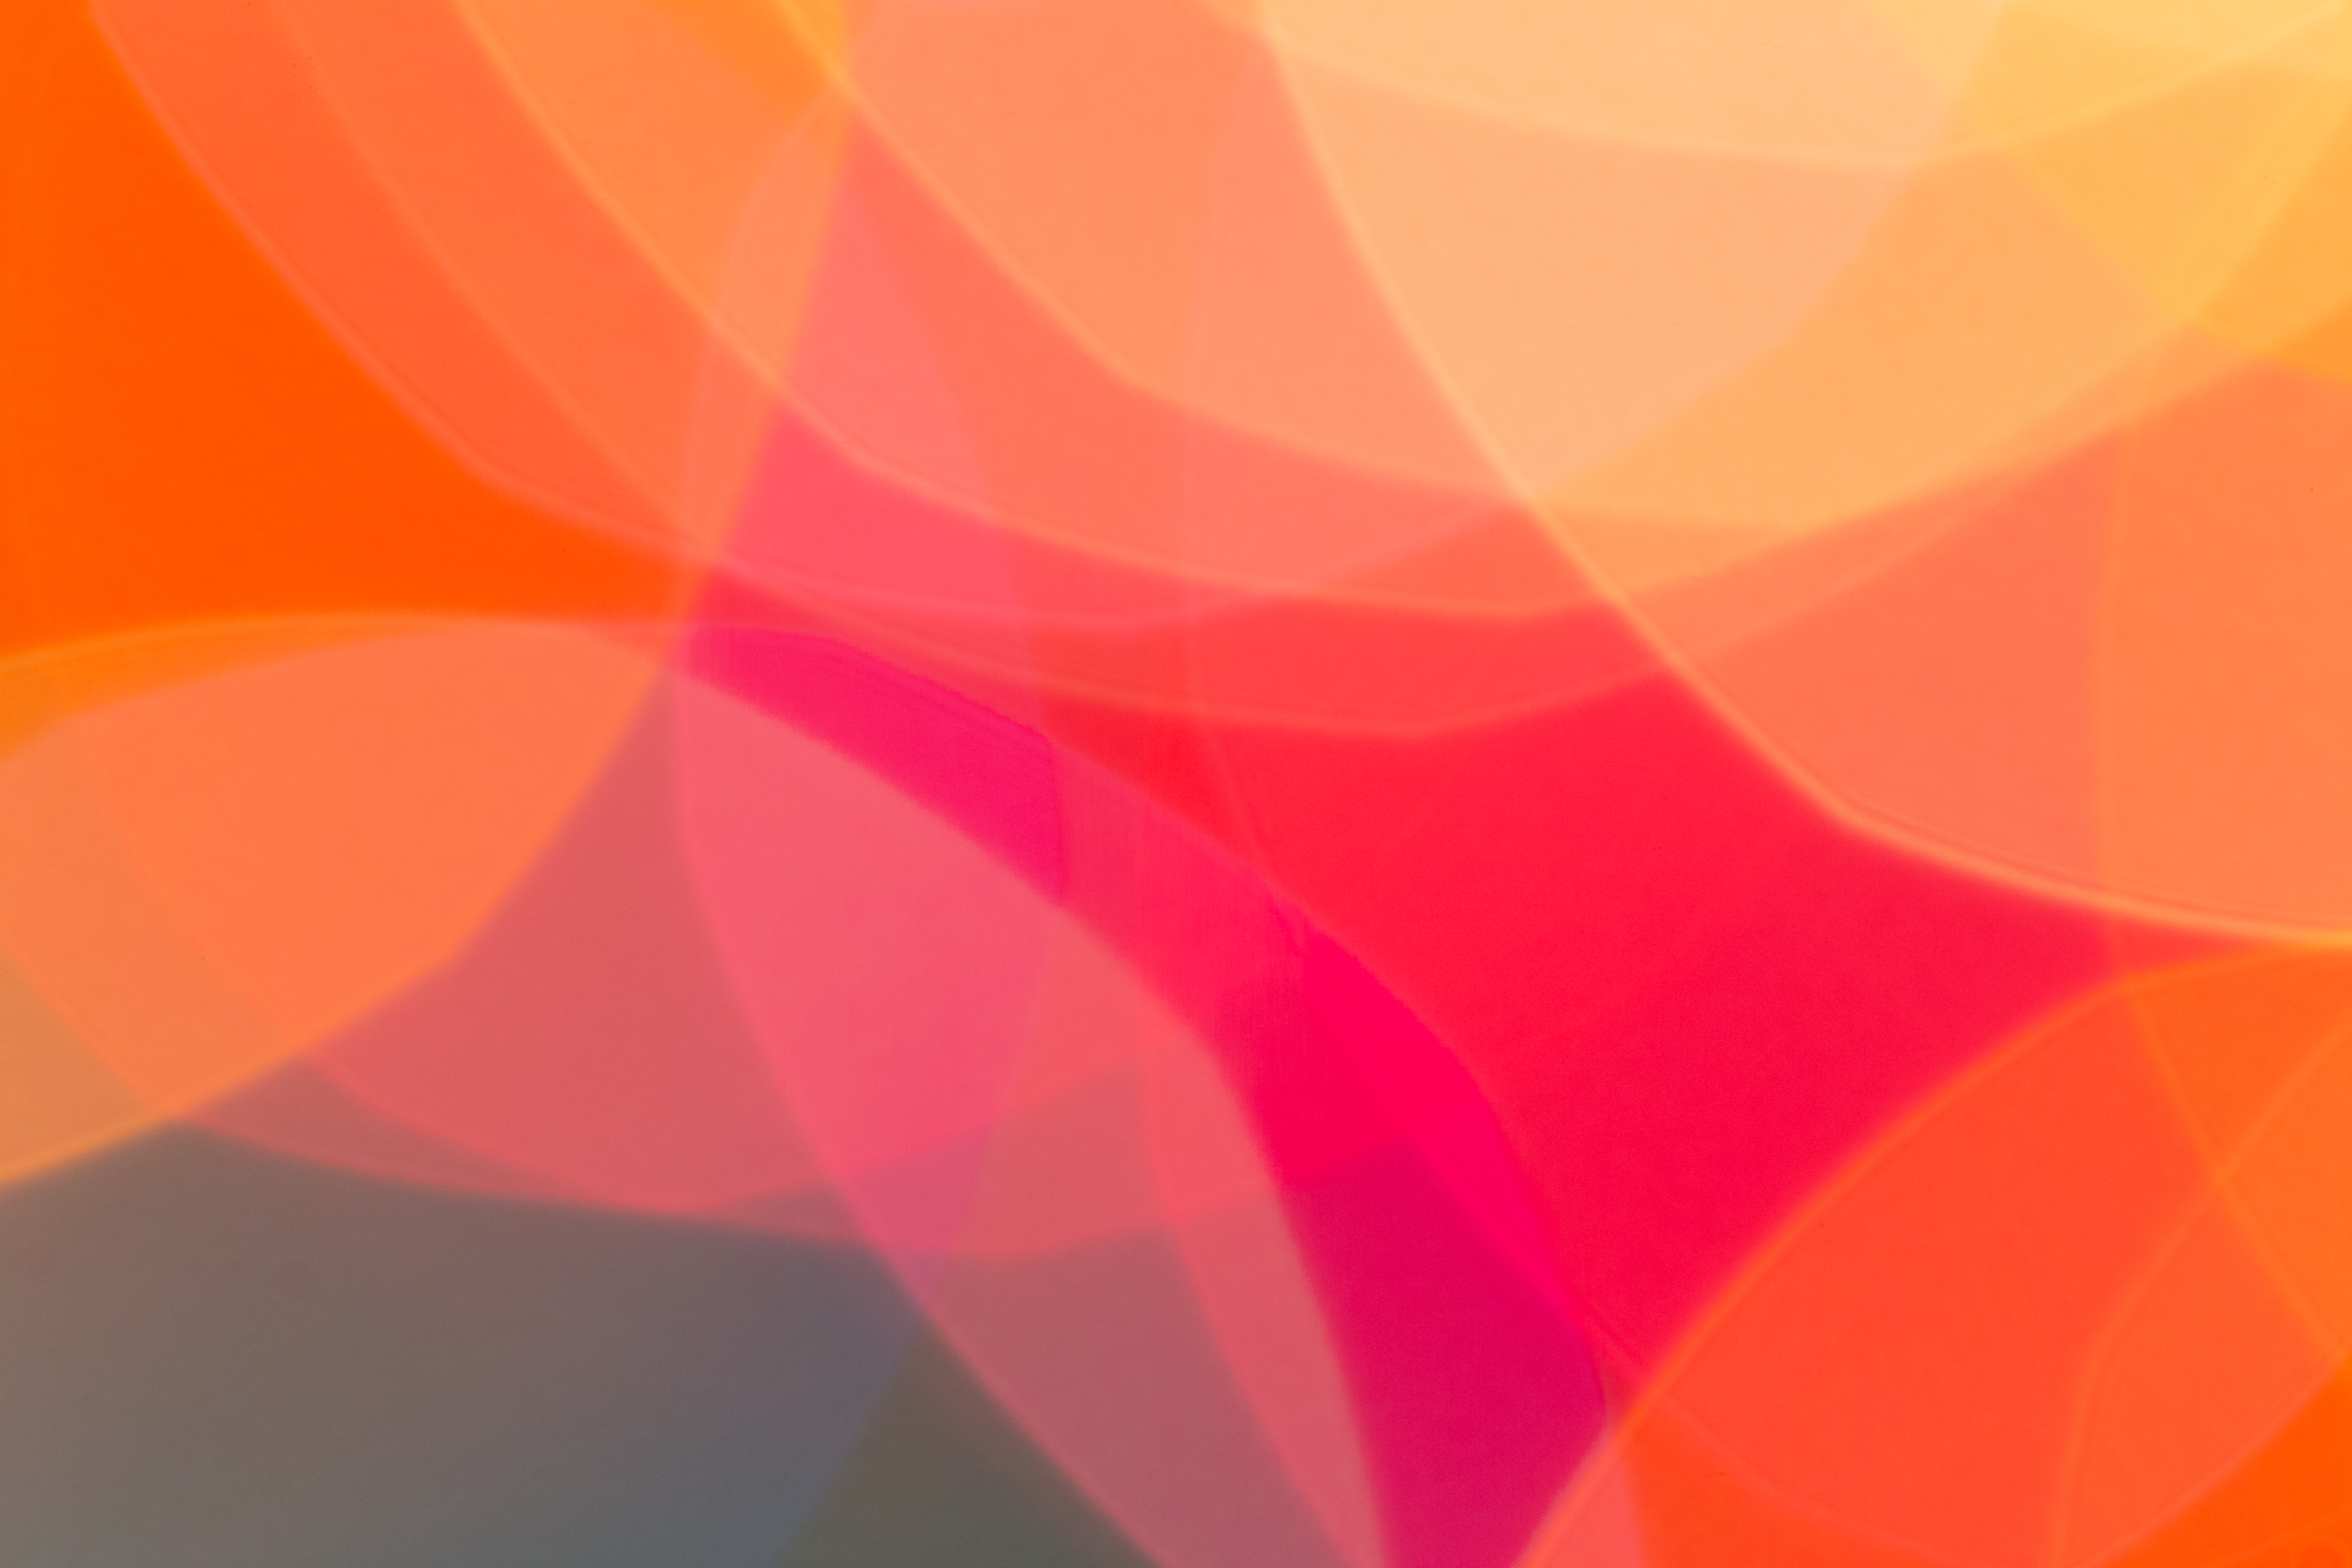
orange, red, pink, yellow, peach, pattern, Colorfulness, magenta, sky, line, design, graphic design, graphics, wallpaper, Tints and shades